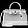
Label: Bag